Wadestown, New Zealand

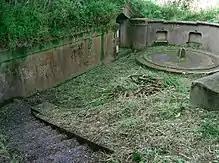
The eastern gun pit at Fort Buckley

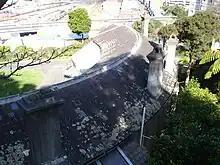
4 Goldies Brae. Until 1907 in Onslow Borough

The Johnsonville line runs along the lower slopes of Wadestown, above the Ngaio Gorge. It was originally built by the Wellington and Manawatu Railway Company in the mid-1880s, as part of the proposed line from Wellington to Palmerston North. This line was the route of the North Island Main Trunk railway out of Wellington until 1938, when it became the Johnsonville branch line after completion of the Tawa Flat Deviation. There are no train stations in Wadestown itself, although there is a Wadestown crossing loop on the line. The nearest station is Crofton Downs. The steep hillsides in Wadestown occasionally cause difficulties for the commuter train service deep in the valley.